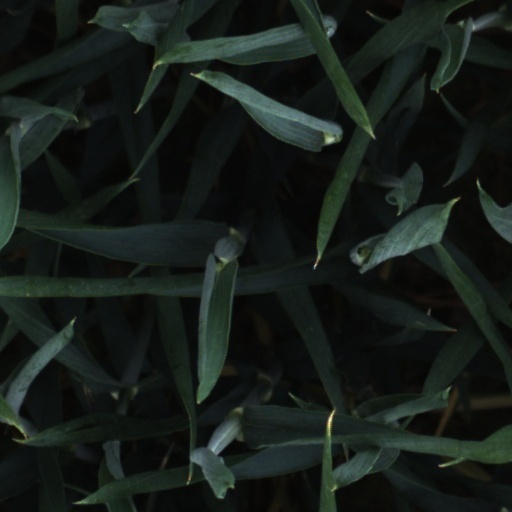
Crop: wheat